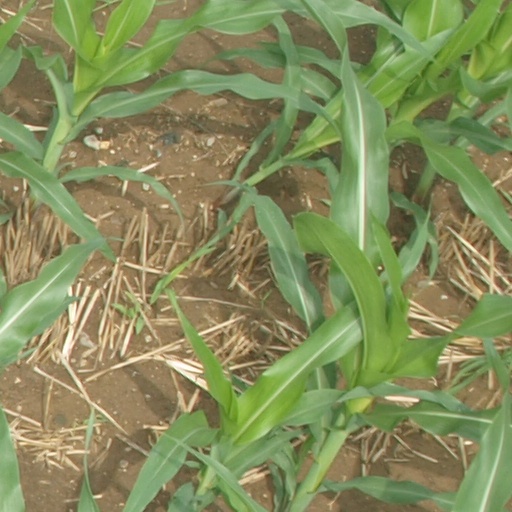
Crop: maize; corn